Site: brandenburg
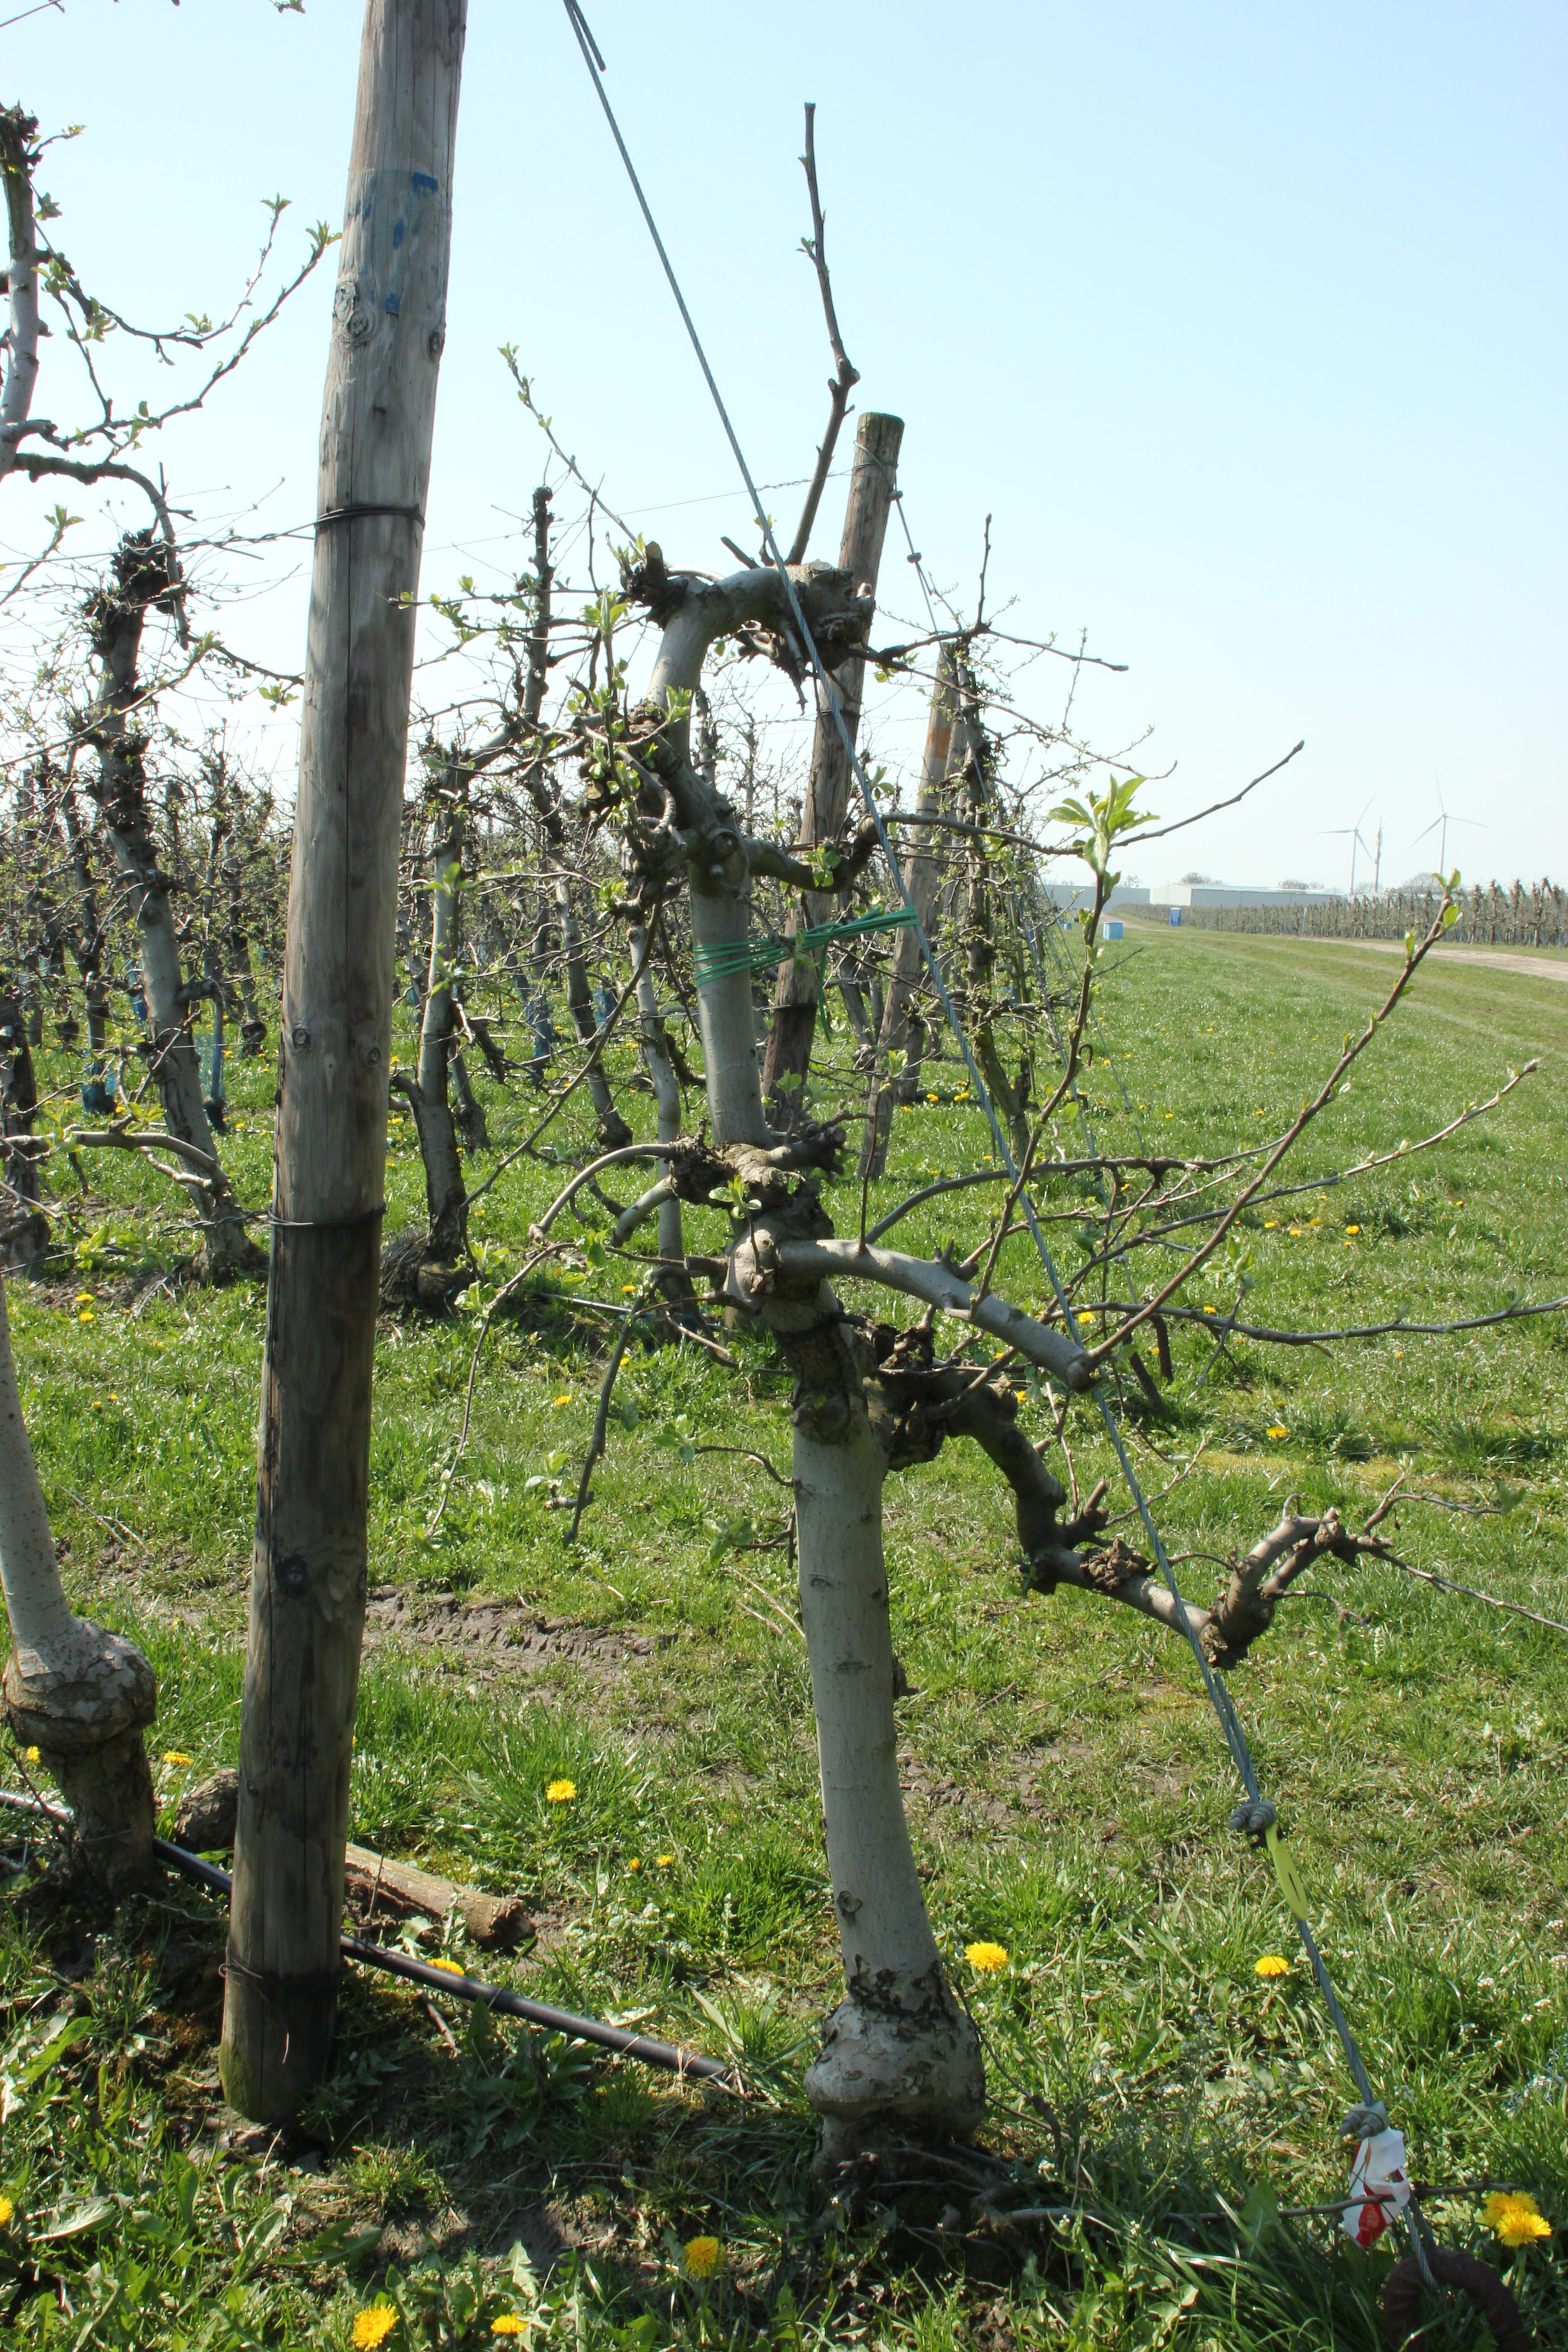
Growth stage (BBCH 56): Inflorescence emergence